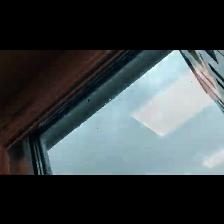
Label: NonHuman